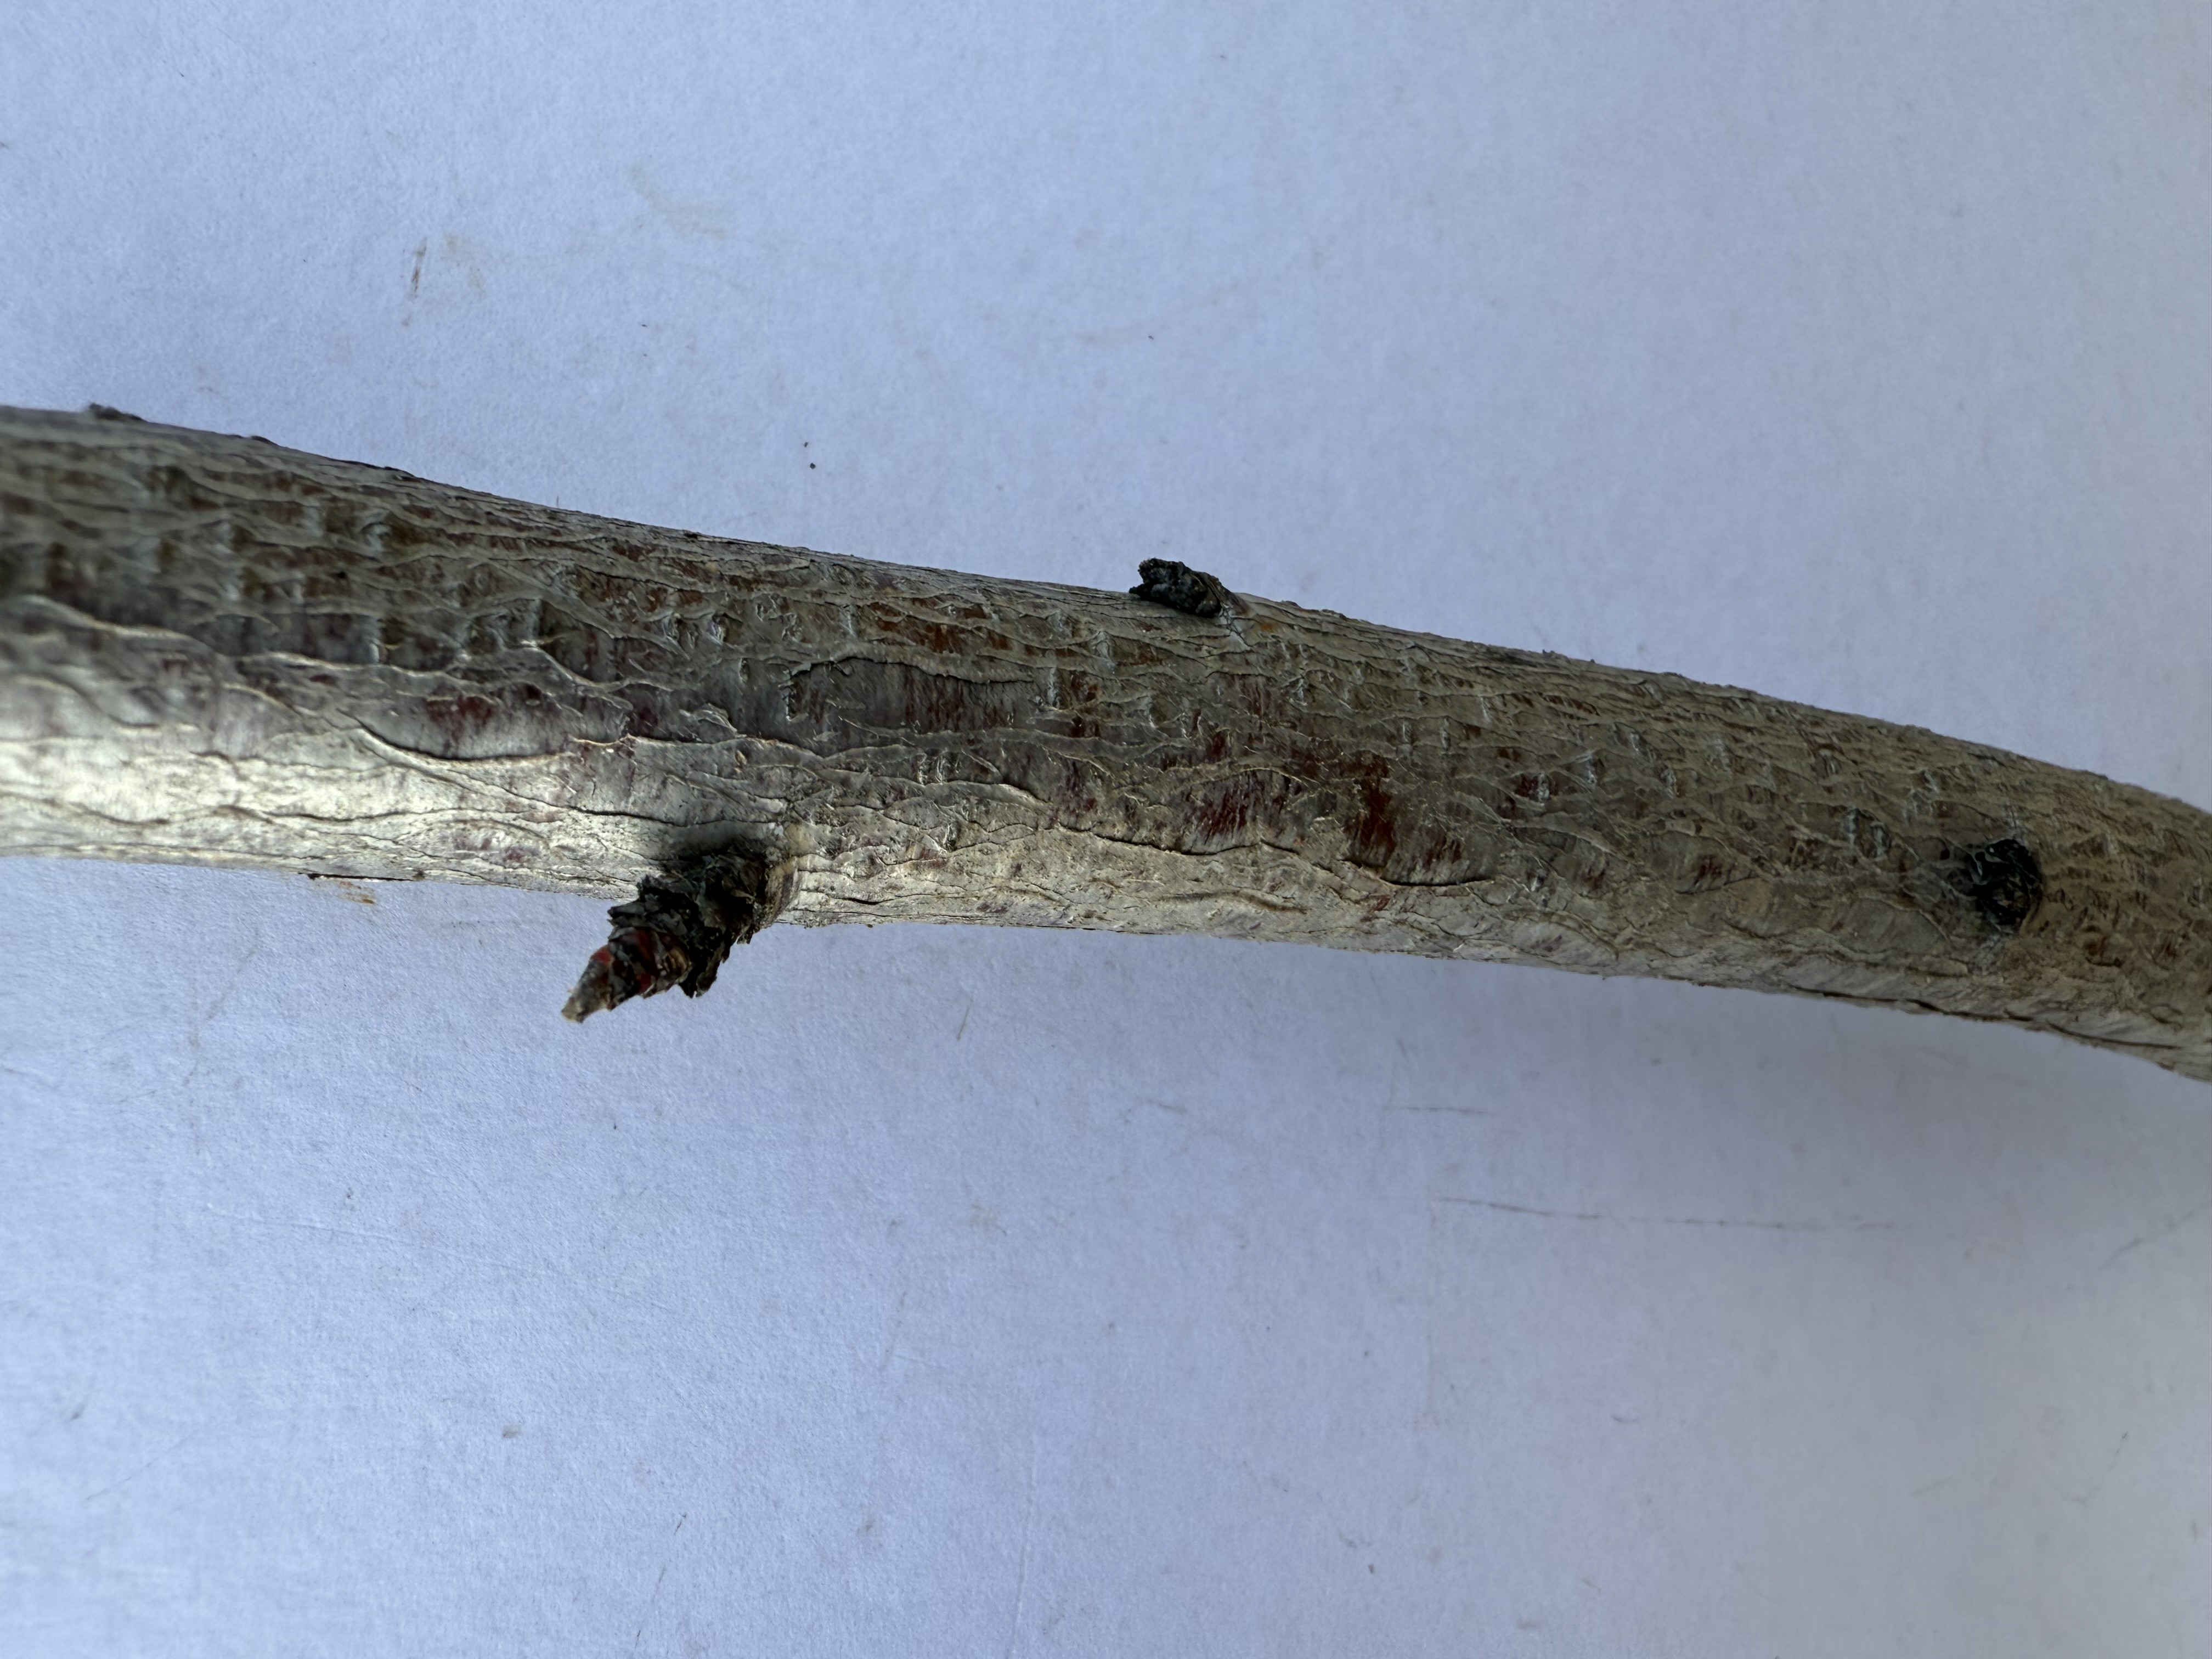
Variety: Red Haven Peach